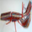
Label: lobster